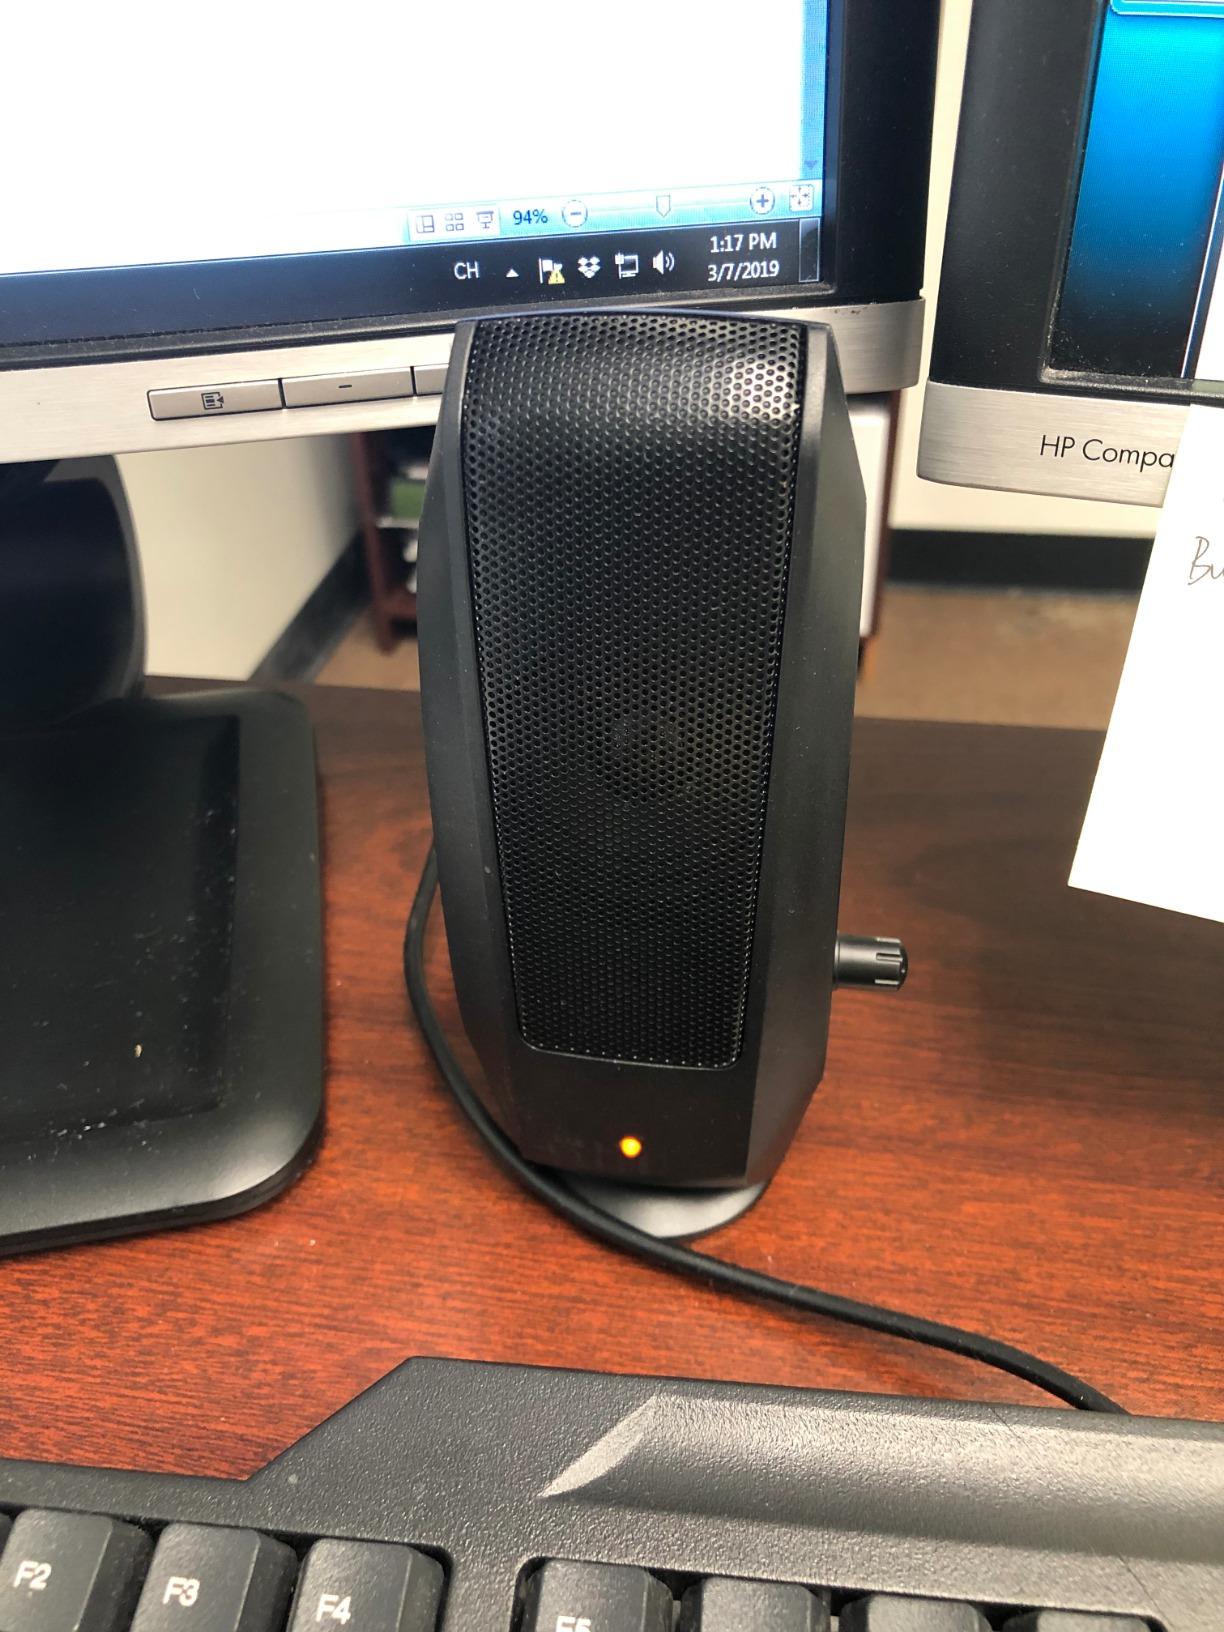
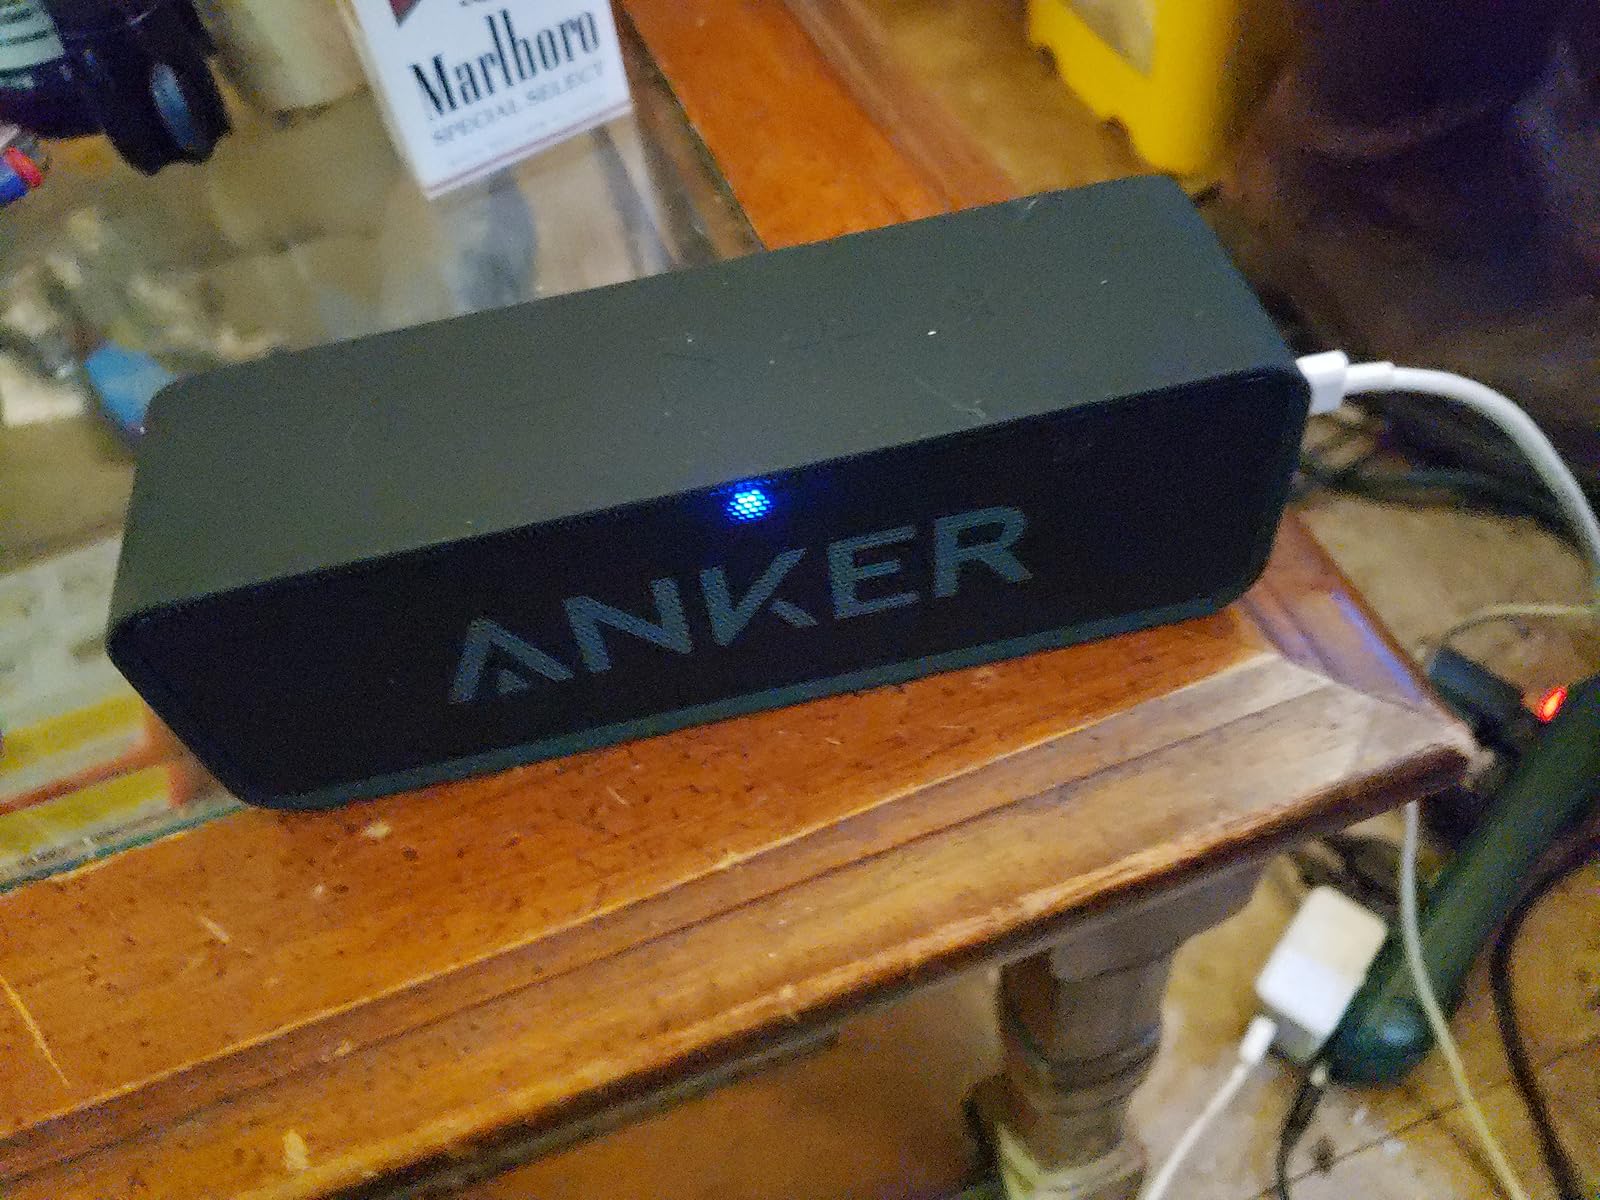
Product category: speaker
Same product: no